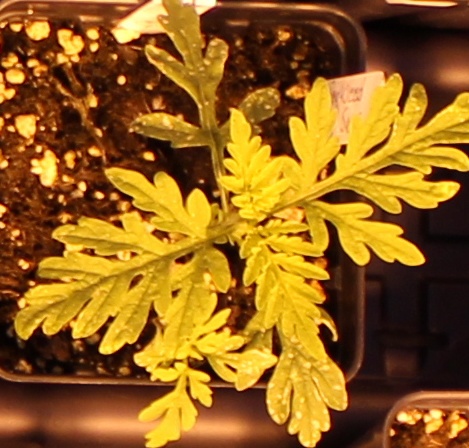
Label: Ragweed